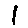
Label: 1